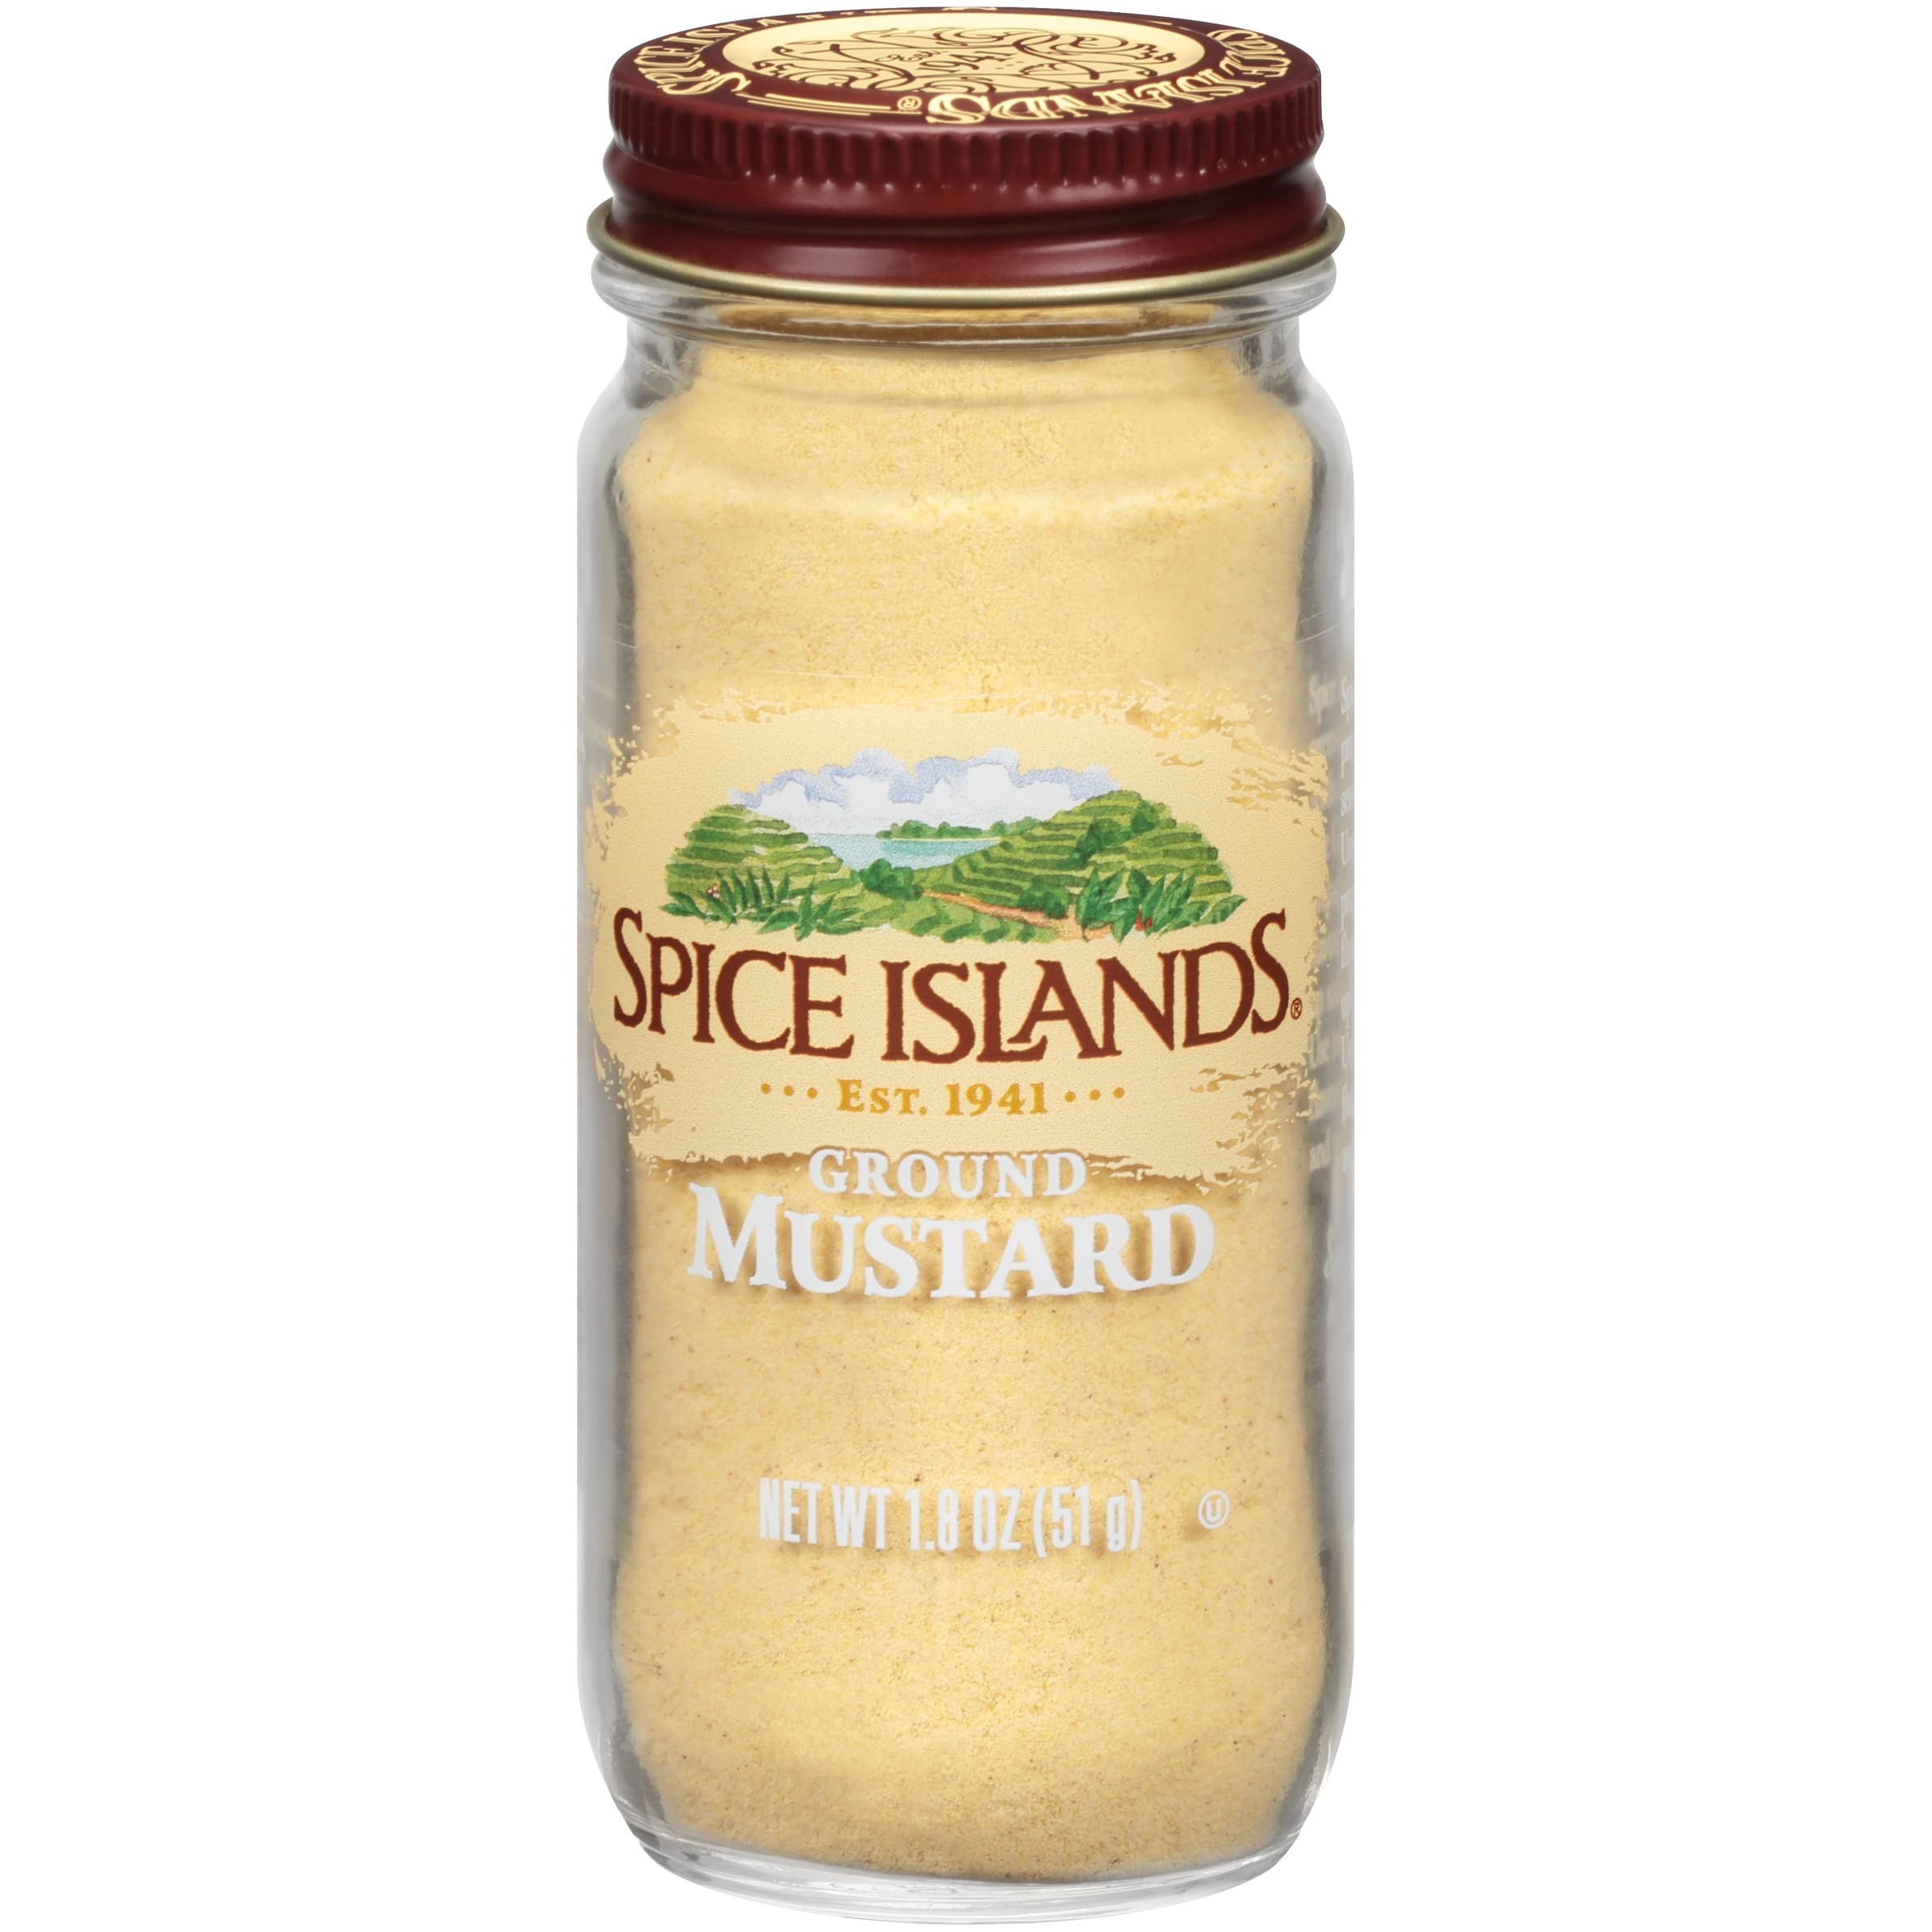
Item Name: Spice Islands Mustard, 0.7 Ounce
Bullet Point 1: In its raw form, mustard is somewhat tame - add water or another nonacidic liquid to activate myrosinase, the enzyme responsible for that classic hot mustard taste
Bullet Point 2: Spice Islands ground mustard from the far reaches of Western Canada, combining yellow and oriental mustard seeds for superior flavor
Bullet Point 3: Ground mustard is ideal for making prepared mustards or adding flavor to oil and vinegar dressings
Value: 0.7
Unit: Ounce

Price: 12.905